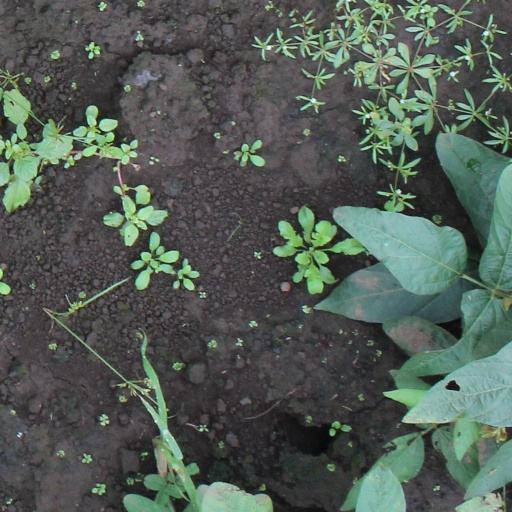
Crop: soybean